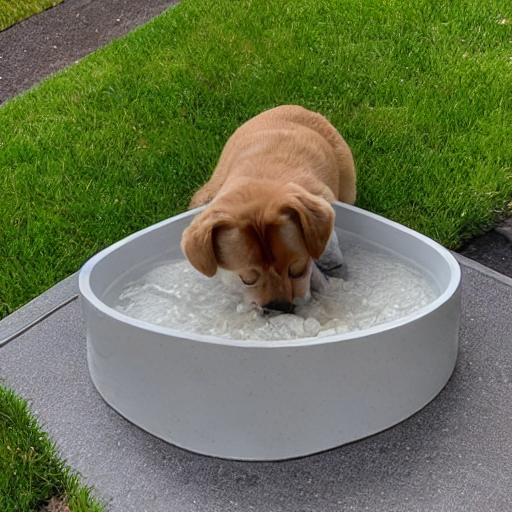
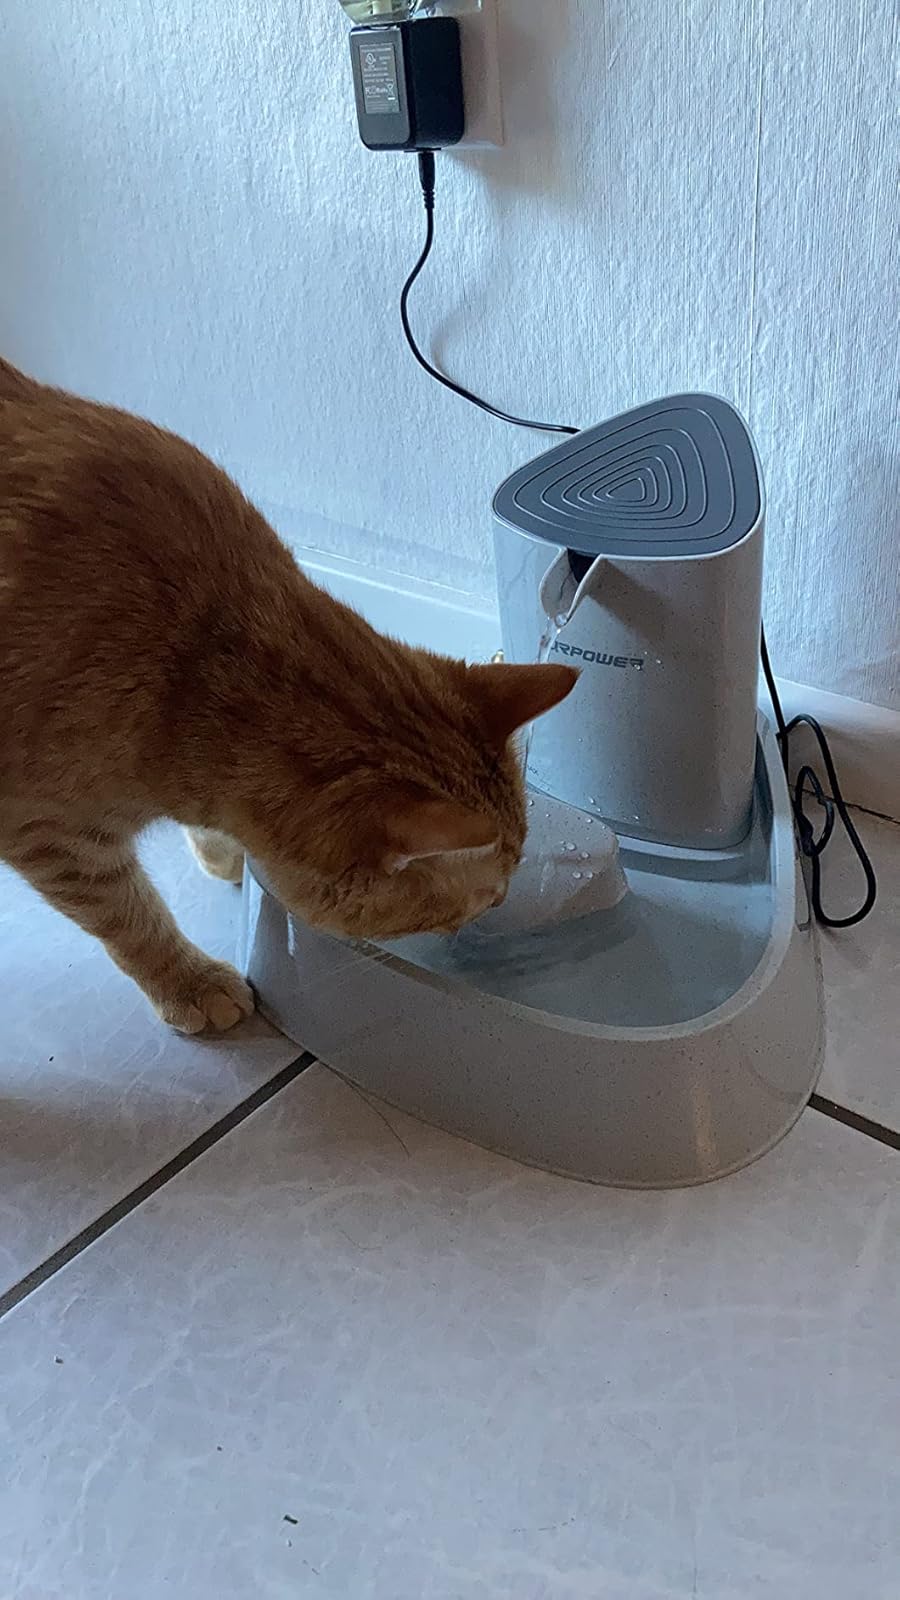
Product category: items_bowl
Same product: no